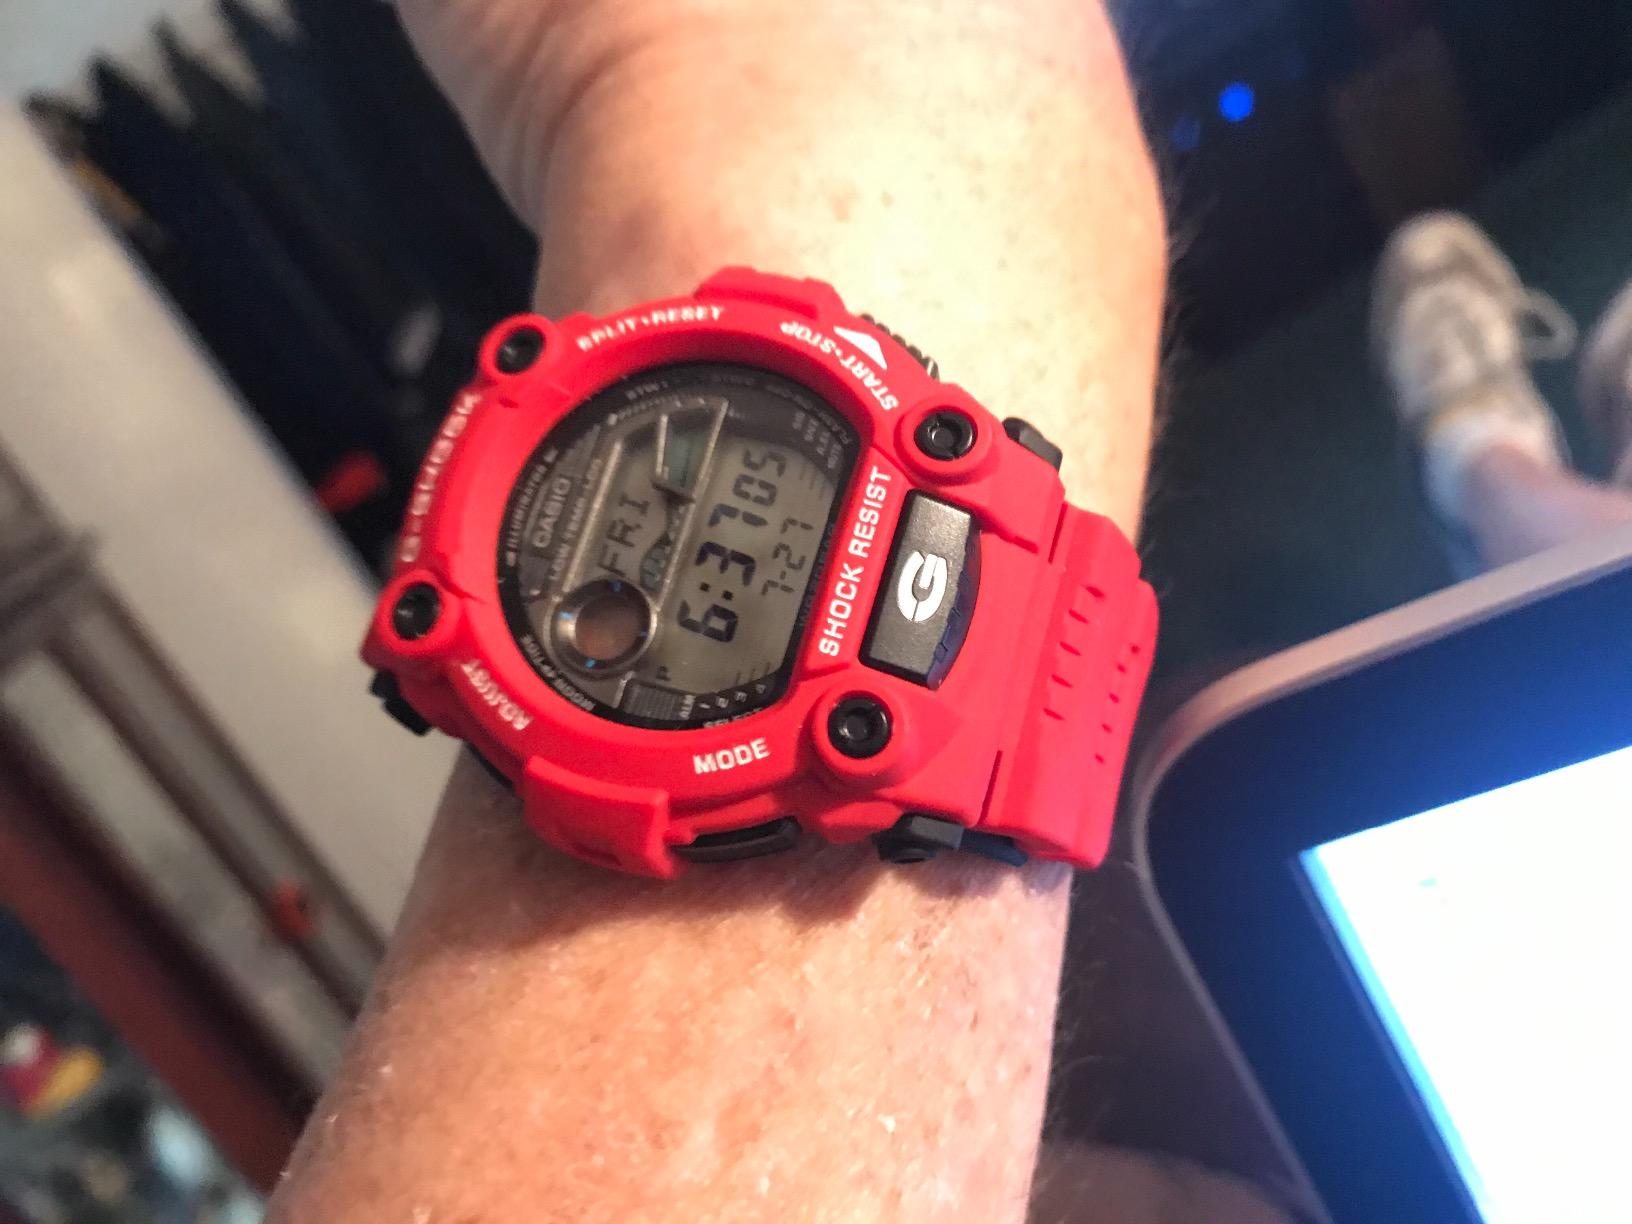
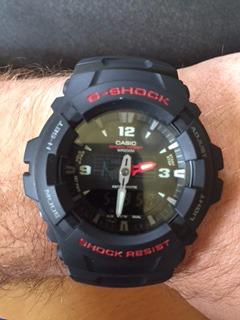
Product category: accessories_watch
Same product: no